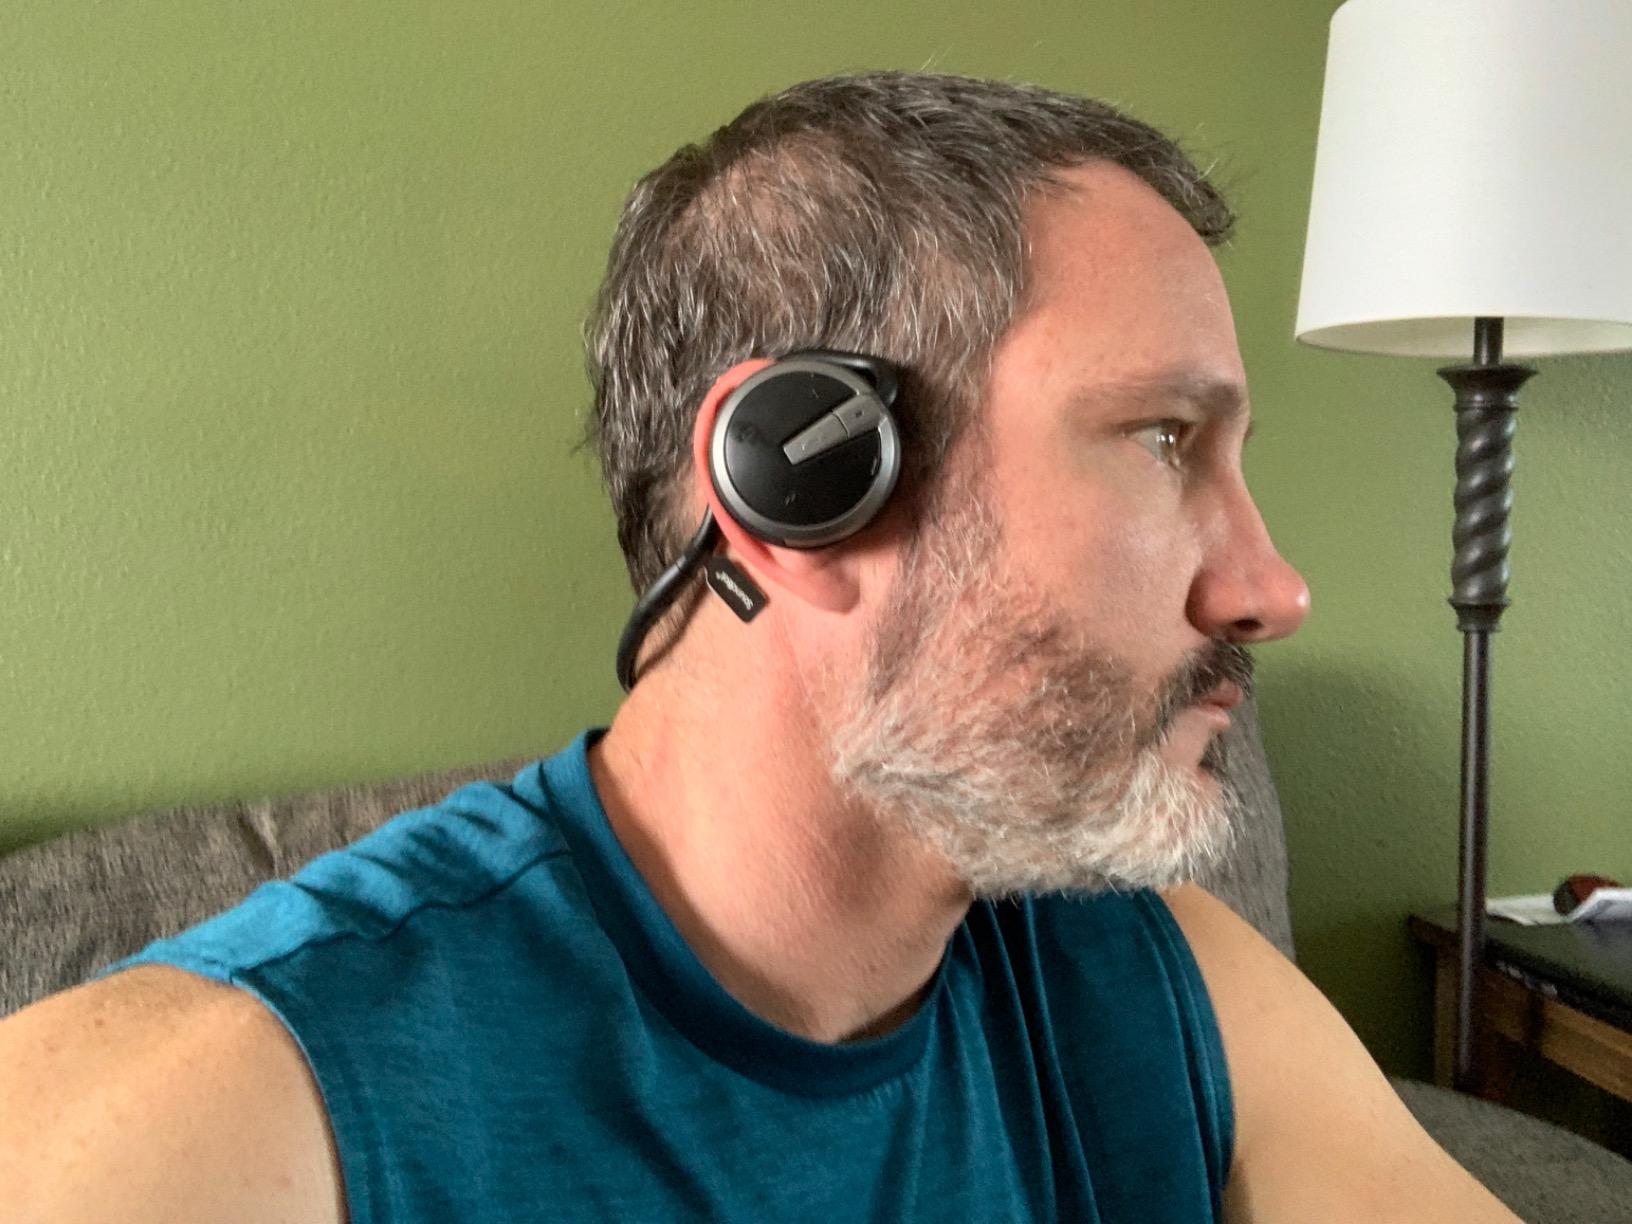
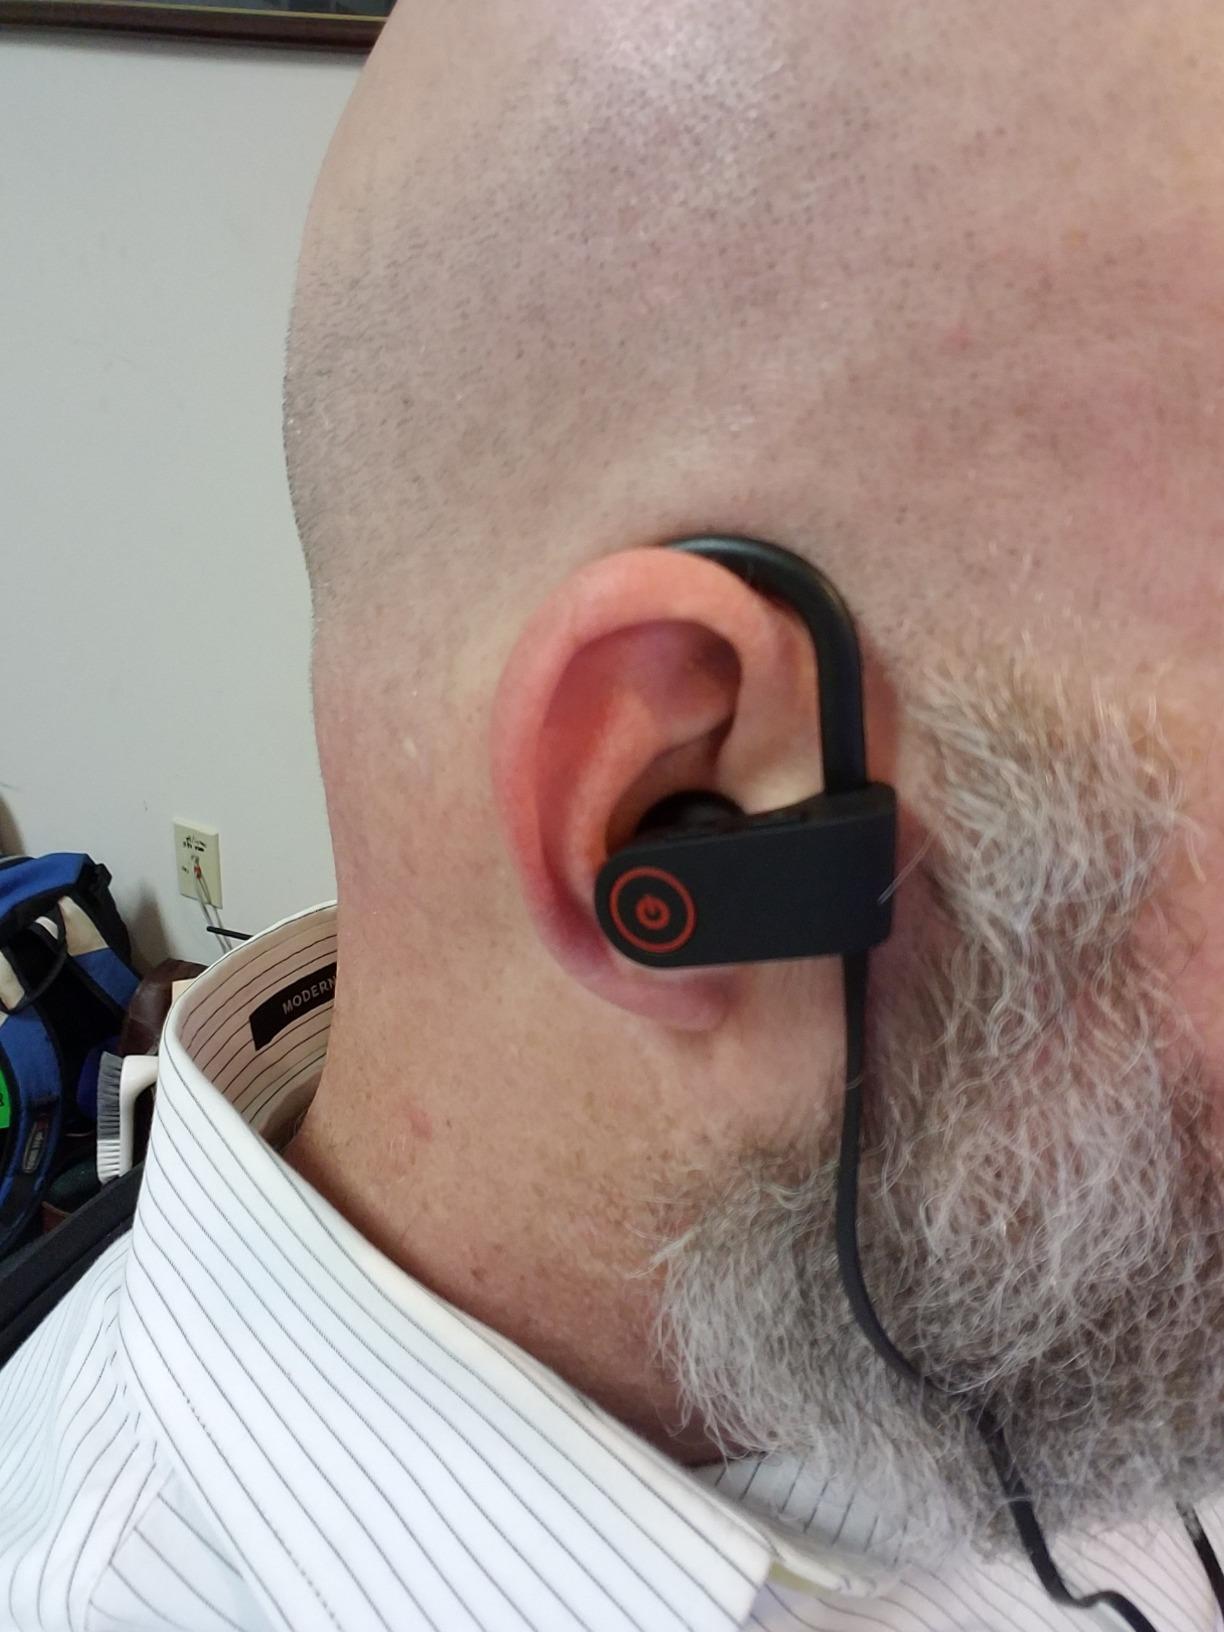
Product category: headphones
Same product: no